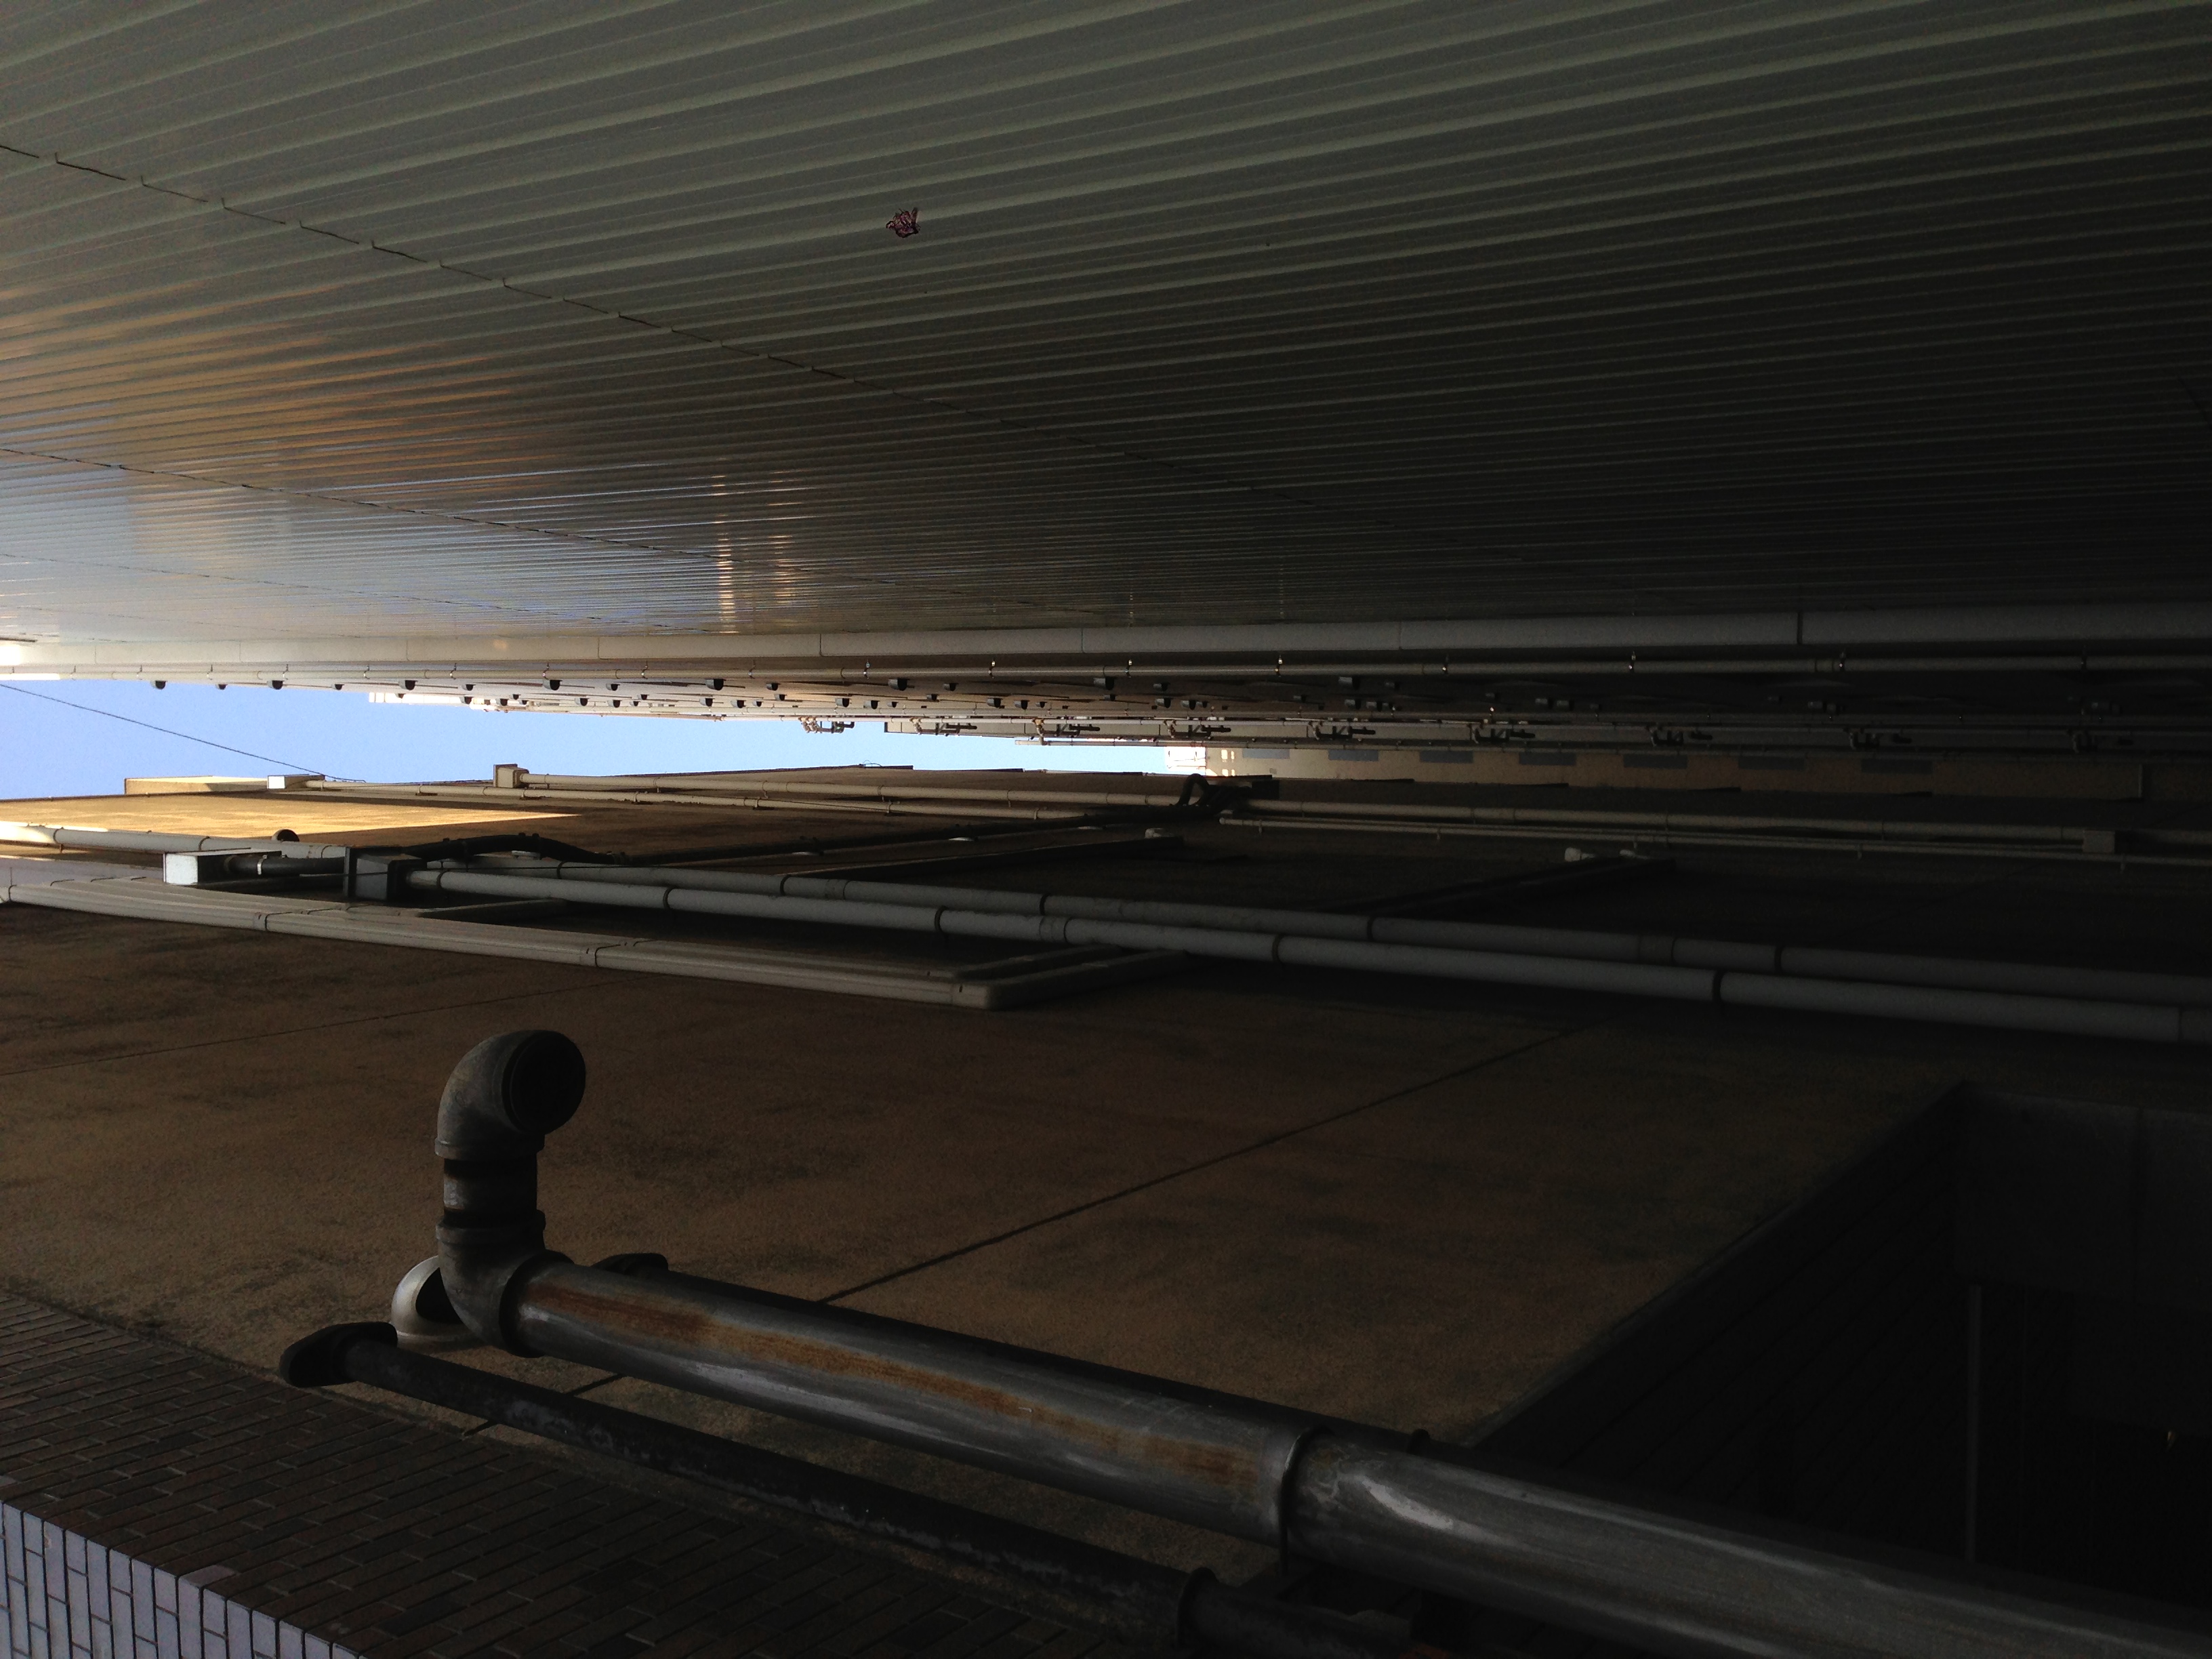
wood, line, mast, metal, uploadedbyflickrmobile